Anton Cermak

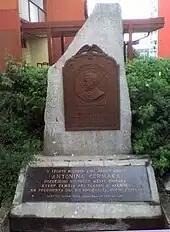
Monument to Anton Cermak in the town in which he was born.

On February 15, 1933, while shaking hands with President-elect Franklin D. Roosevelt at Bayfront Park in Miami, Florida, Cermak was shot in the lung and mortally wounded by Giuseppe Zangara, who was attempting to assassinate Roosevelt. At the critical moment, Lillian Cross, a woman standing near Zangara, hit Zangara's arm with her purse, and spoiled his aim. In addition to Cermak, Zangara hit four other people: Margaret Kruis, 21, of Newark, NJ, shot through the hand; Russell Caldwell, 22, of Miami, hit squarely in the forehead by a spent bullet, which embedded itself under the skin; Mabel Gill of Miami, shot in the abdomen; and William Sinnott, a New York police detective, who received a glancing blow to the forehead and scalp. All four of those injuries were minor.